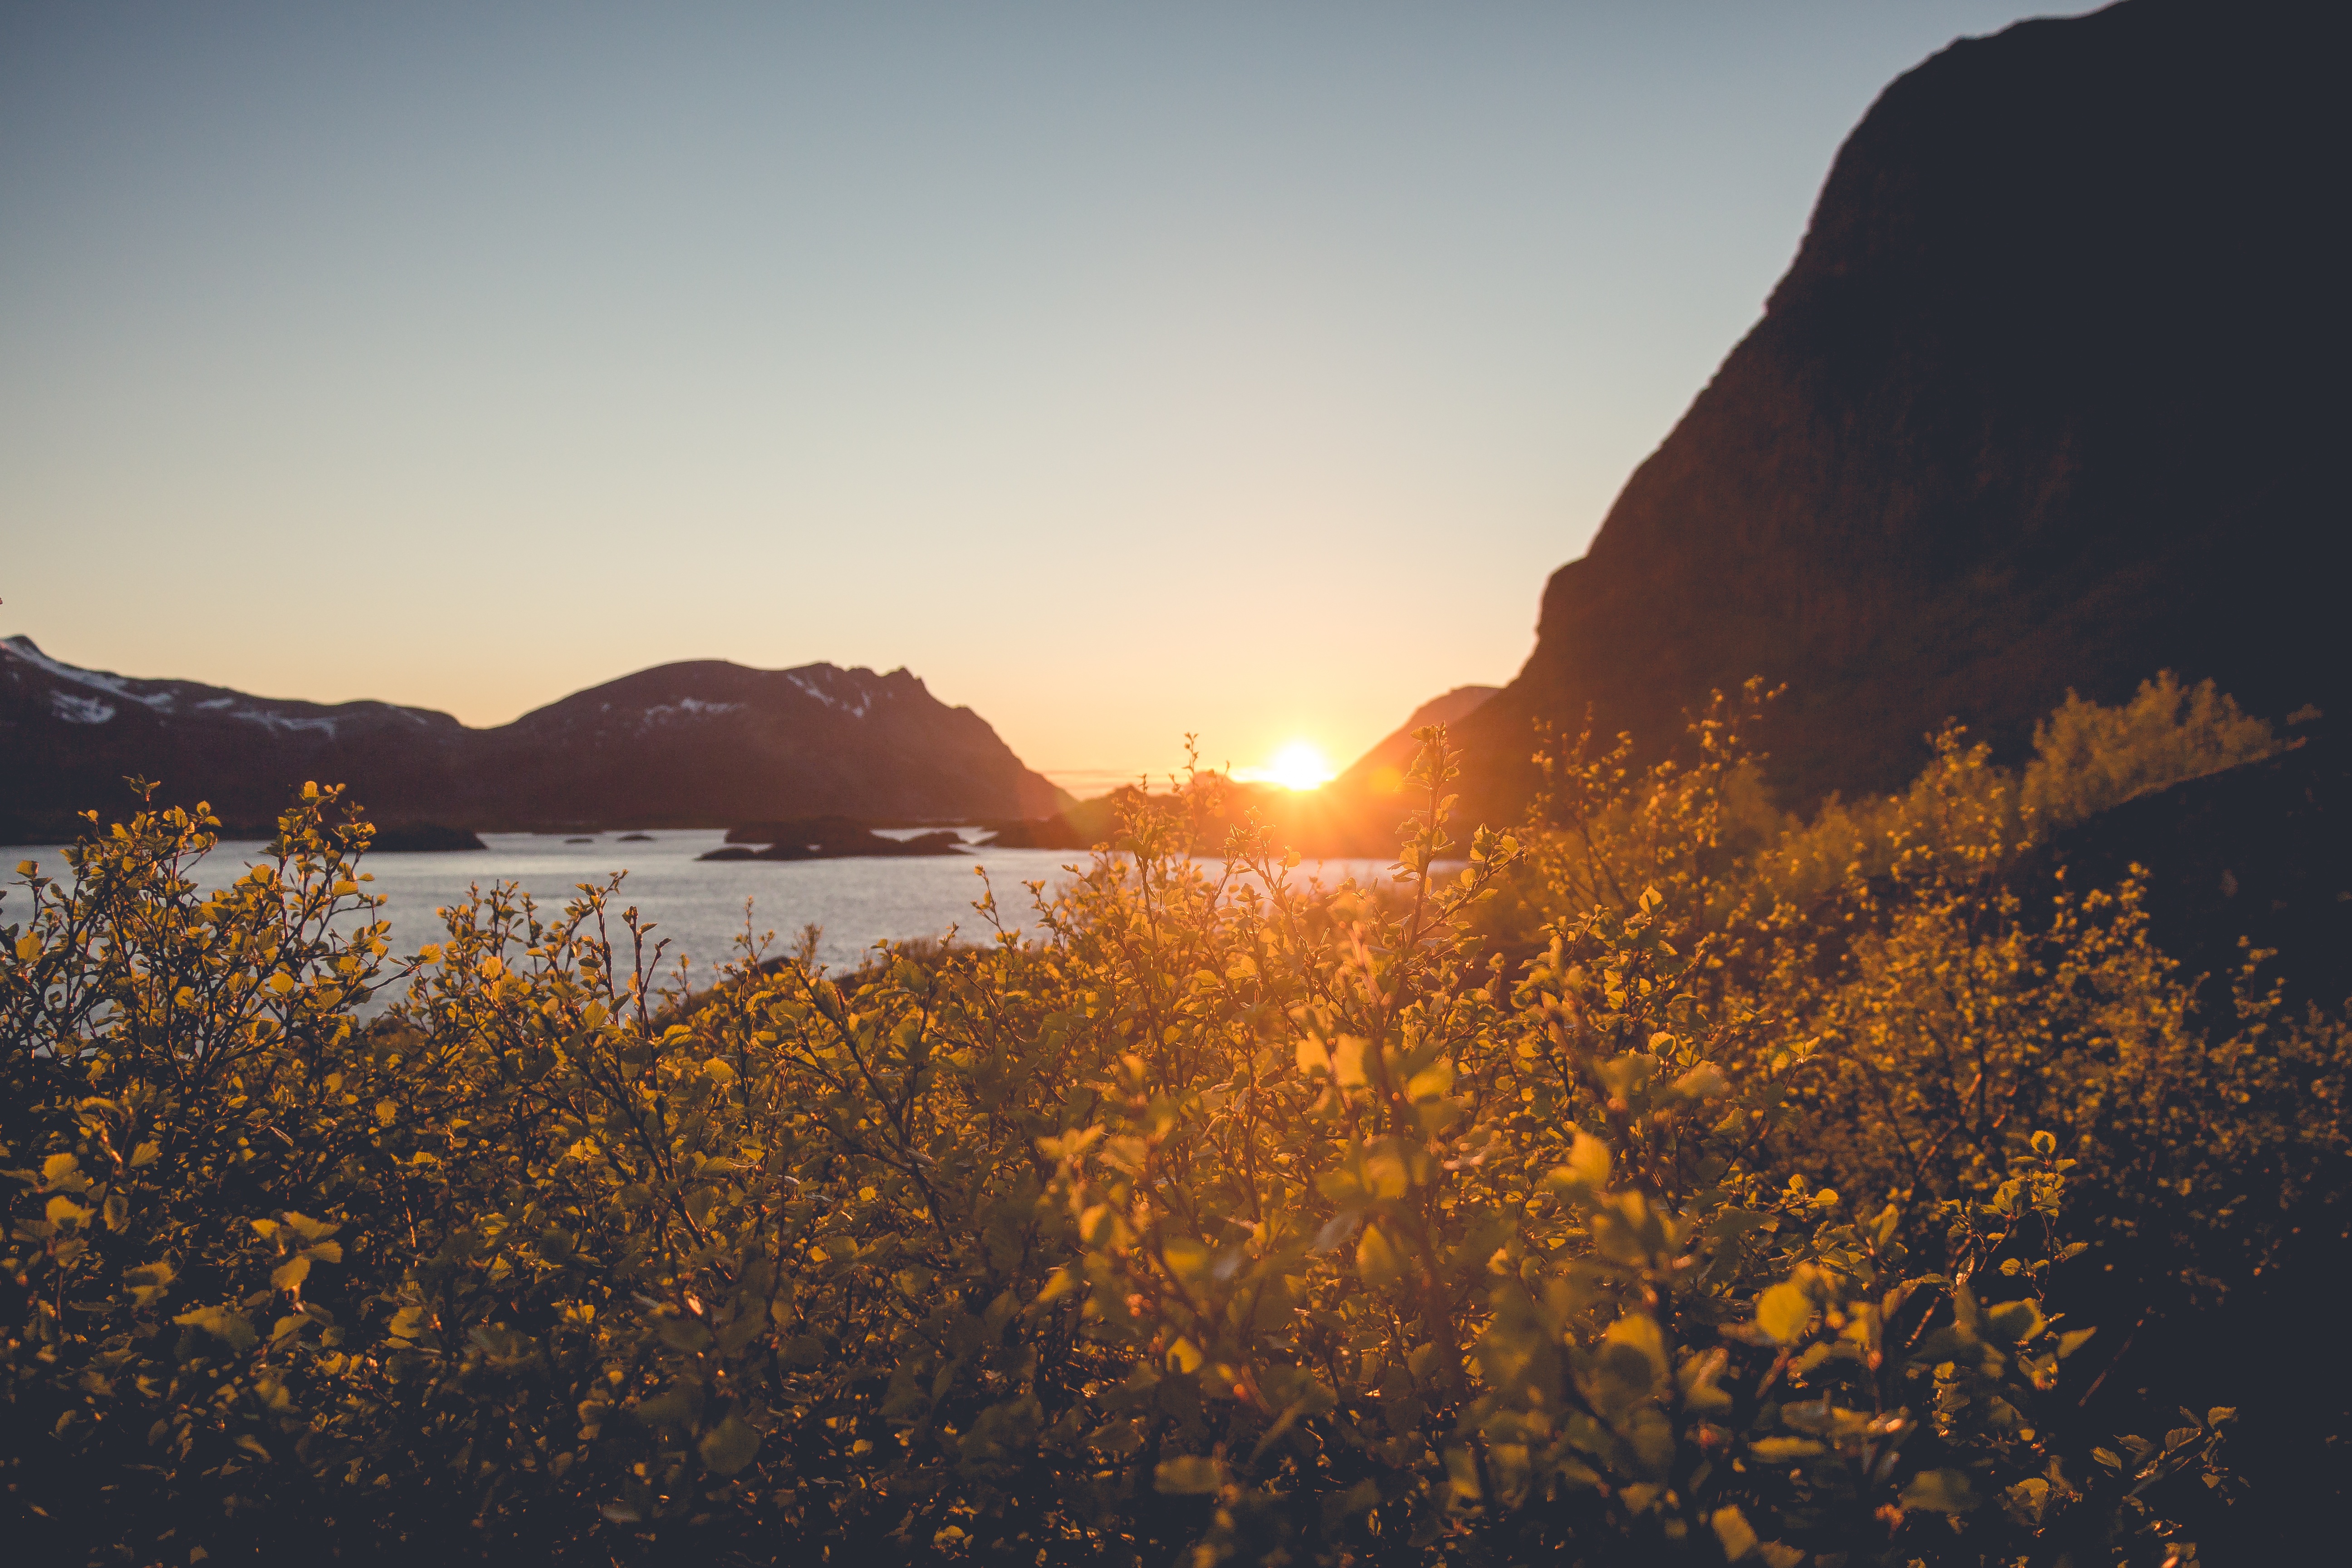
landscape, sea, coast, nature, horizon, mountain, sun, sunrise, sunset, sunlight, morning, hill, lake, dawn, dusk, evening, reflection, autumn, atmospheric phenomenon, mountainous landforms